Vincenzo Riccati

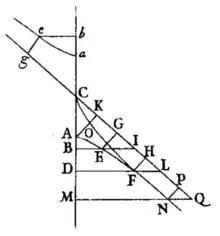

Vincenzo Riccati (1757) introduced hyperbolic functions "cosh" and "sinh", which he denoted as "Ch." and "Sh." related by formula_1 with "r" being set to unity in modern publications, and formulated the addition laws of hyperbolic sine and cosine: